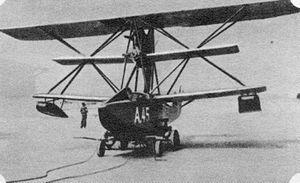
La Première Guerre mondiale voit le plein essor des premiers avions militaires, après de timides tâtonnements et utilisations avant guerre.
Le Hansa-Brandenburg CC est un hydravion à flotteurs biplan de la Première Guerre mondiale. Il fut employé par la marine impériale allemande ainsi que par la marine austro-hongroise.